Cooperation (evolution)

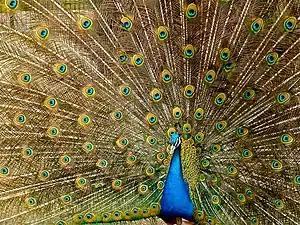
A male peacock with its beautiful but clumsy, aerodynamically unsound erectile tail, which Amotz Zahavi believes is a handicap, comparable to a race horse's handicap. The larger the handicap the more intrinsically fit the individual (see text).

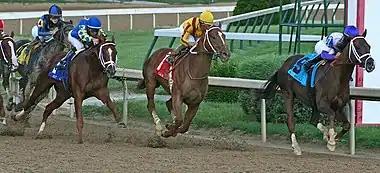
The best horses in a handicap race carry the largest weights, so the size of the handicap is a measure of the animal's quality.

There are striking parallels between cooperative behavior and exaggerated sexual ornaments displayed by some animals, particularly certain birds, such as, amongst others, the peacock. Both are costly in fitness terms, and both are generally conspicuous to other members of the population or species. This led Amotz Zahavi to suggest that both might be fitness signals rendered evolutionarily stable by his handicap principle. If a signal is to remain reliable, and generally resistant to falsification, the signal has to be evolutionarily costly. Thus, if a (low fitness) liar were to use the highly costly signal, which seriously eroded its real fitness, it would find it difficult to maintain a semblance or normality. Zahavi borrowed the term "handicap principle" from sports handicapping systems. These systems are aimed at reducing disparities in performance, thereby making the outcome of contests less predictable. In a horse handicap race, provenly faster horses are given heavier weights to carry under their saddles than inherently slower horses. Similarly, in amateur golf, better golfers have fewer strokes subtracted from their raw scores than the less talented players. The handicap therefore correlates with unhandicapped performance, making it possible, if one knows nothing about the horses, to predict which unhandicapped horse would win an open race. It would be the one handicapped with the greatest weight in the saddle. The handicaps in nature are highly visible, and therefore a peahen, for instance, would be able to deduce the health of a potential mate by comparing its handicap (the size of the peacock's tail) with those of the other males. The loss of the male's fitness caused by the handicap is offset by his increased access to females, which is as much of a fitness concern as is his health. A cooperative act is, by definition, similarly costly (e.g. helping raise the young at the nest of an unrelated pair of birds versus producing and raising one's own offspring). It would therefore also signal fitness, and is probably as attractive to females as a physical handicap. If this is the case, cooperation is evolutionarily stabilized by sexual selection.